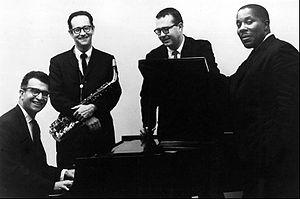
Take Five est une composition du saxophoniste Paul Desmond écrite en 1959 pour l'album Time Out du quartet de Dave Brubeck.
Paul Desmond, de son vrai nom Paul Emil Breitenfeld, est un saxophoniste de jazz américain né à San Francisco le 25 novembre 1924 et mort à New York le 30 mai 1977.